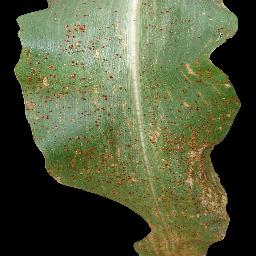
Label: Corn_(Maize)___Common_Rust